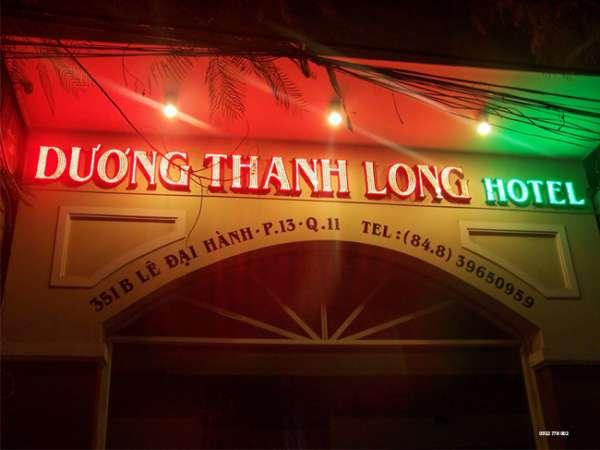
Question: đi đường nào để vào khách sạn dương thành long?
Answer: đường lê đại hành